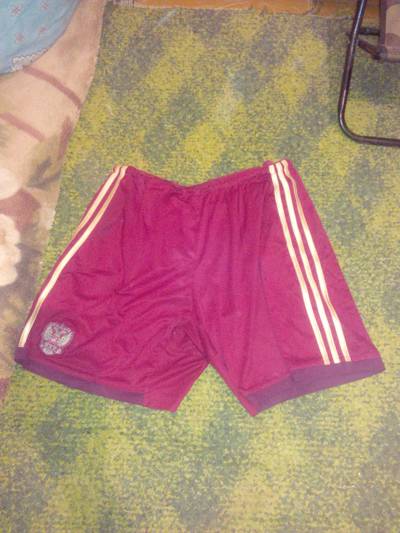
Waste category: clothes